Lower Albert Road

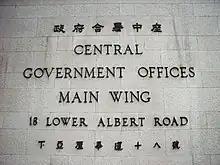
The sign and address of the Main Wing of Former Central Government Offices

Lower Albert Road (Chinese: 下亞厘畢道) is a road on the Government Hill in the Central area of Hong Kong.